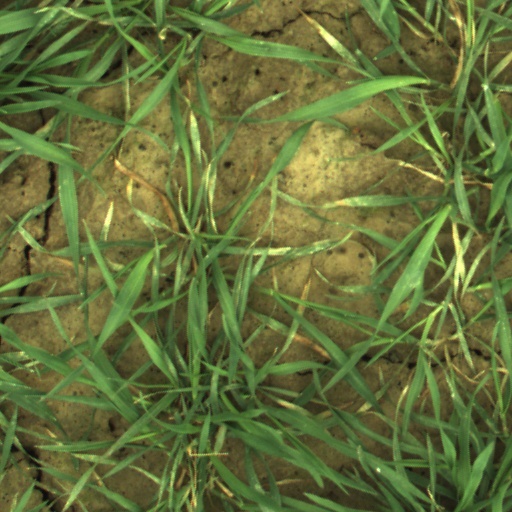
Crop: wheat